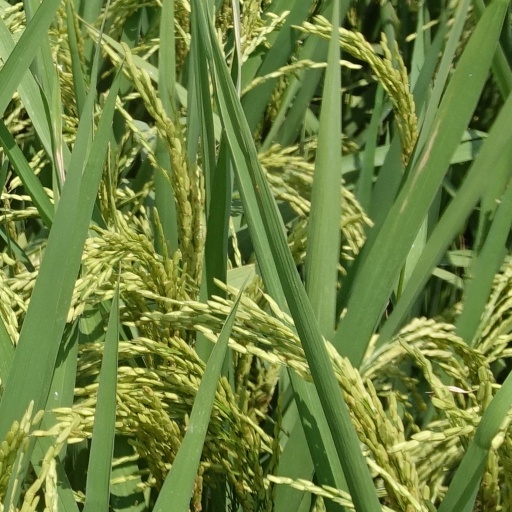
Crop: rice